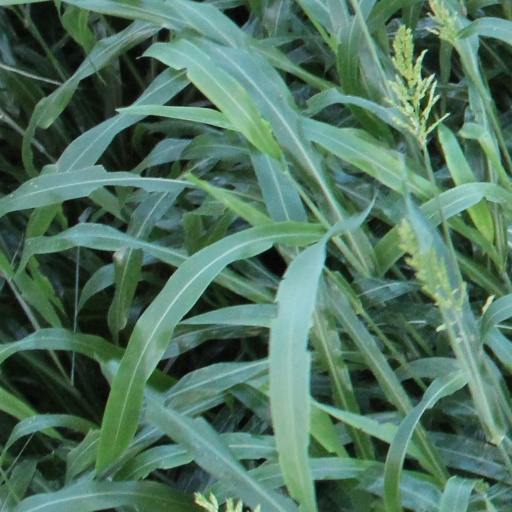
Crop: sorghum